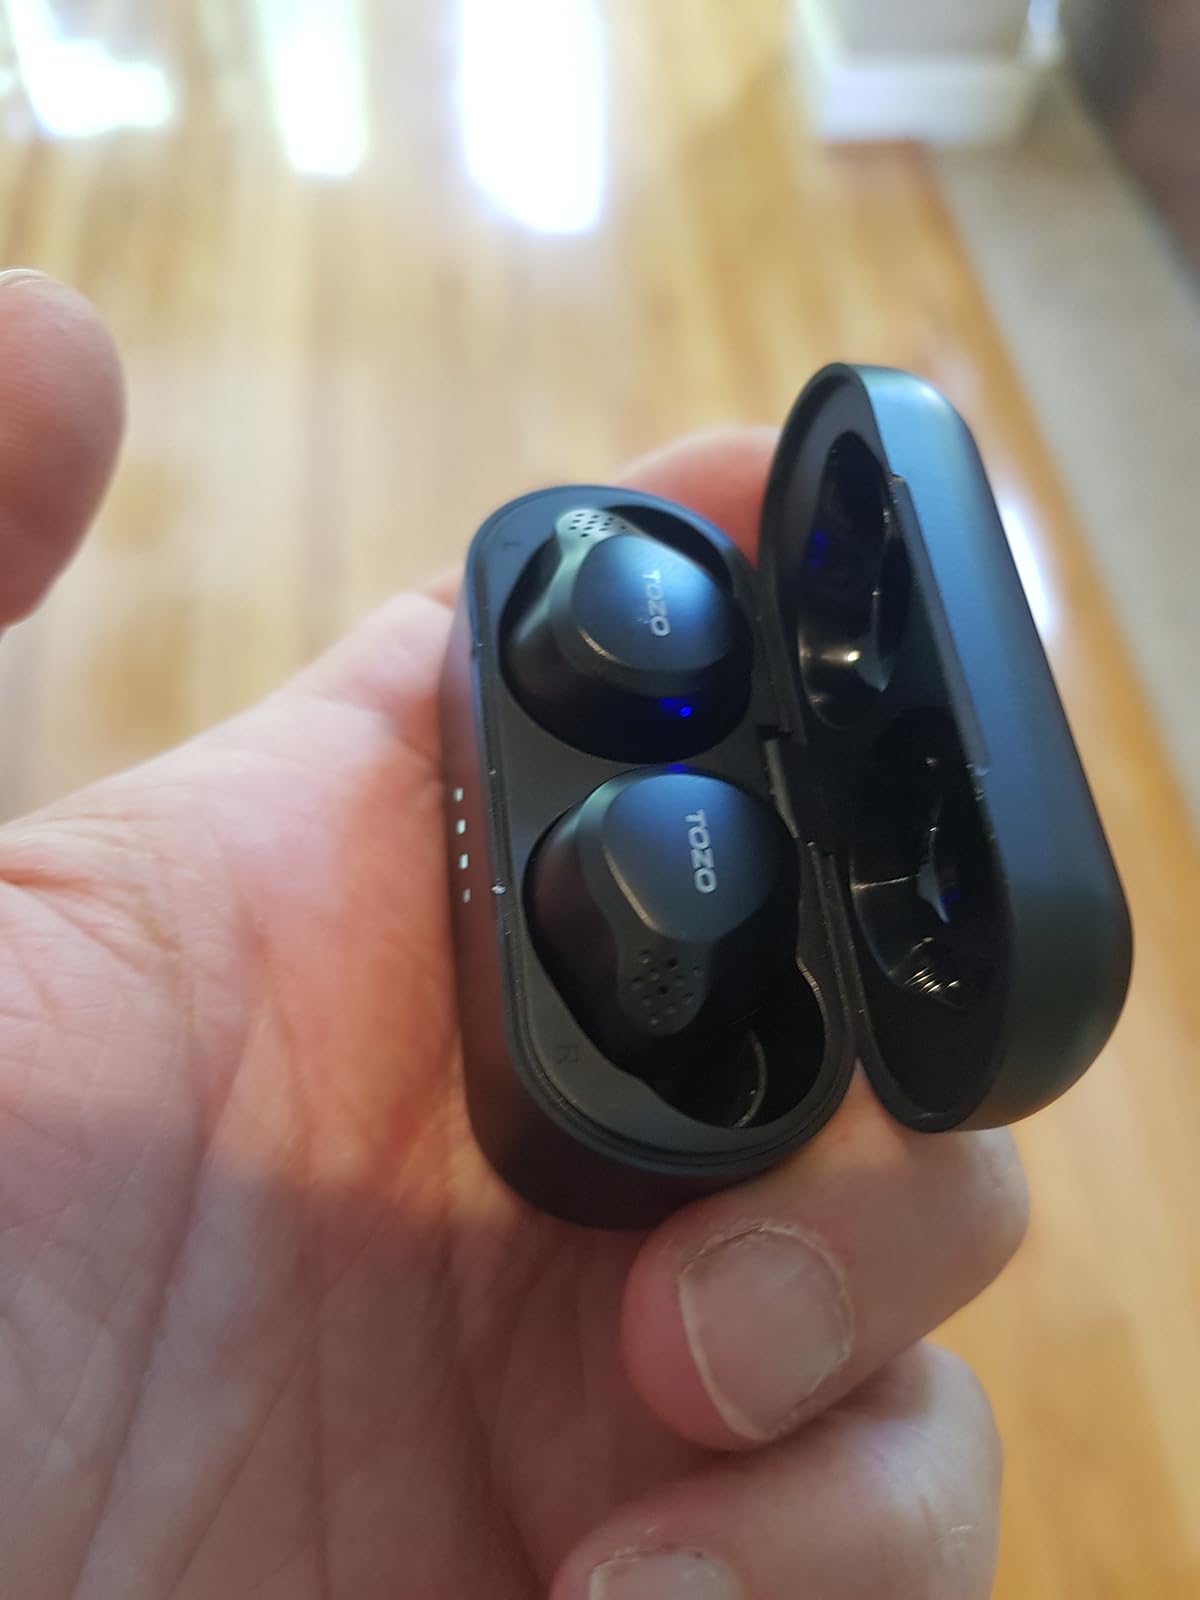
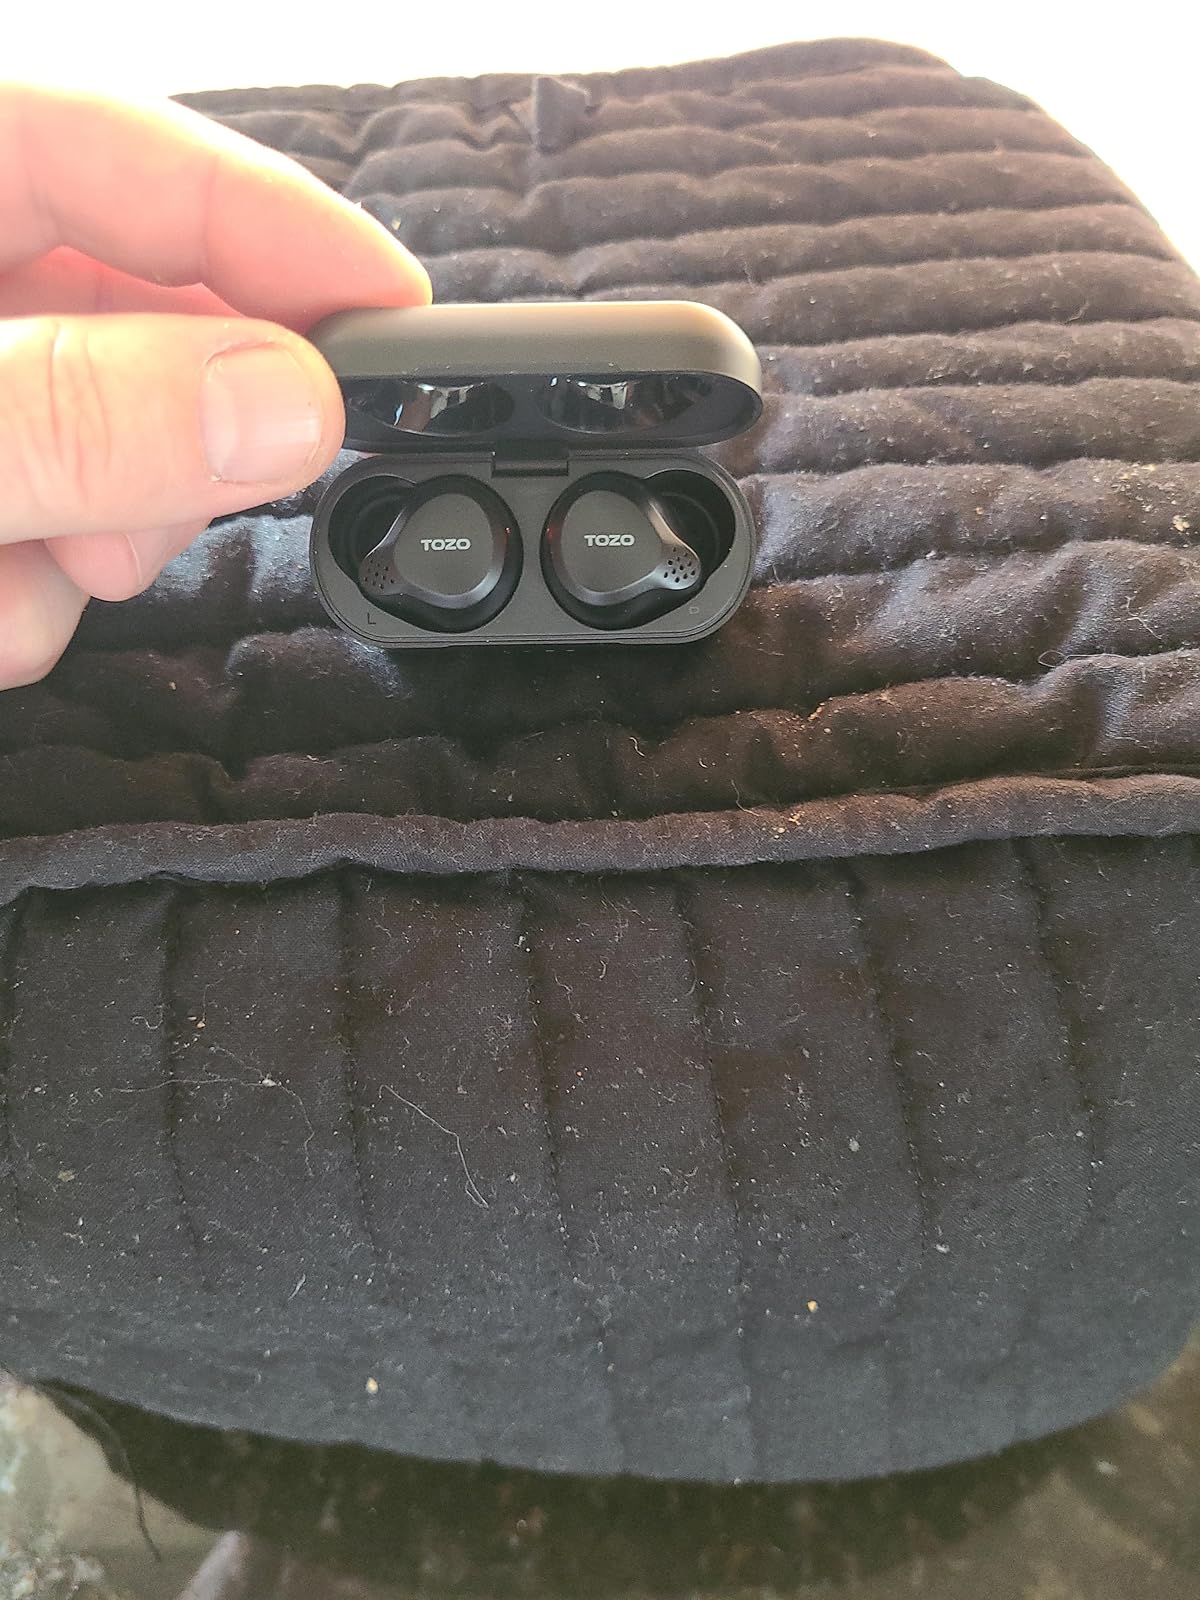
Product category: earbuds
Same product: yes